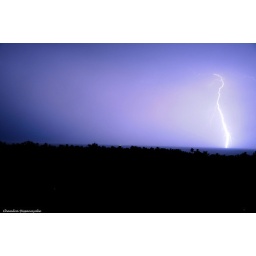
Lightning streaks at night in the coast of northern Kerala, India. Light house is in the middle.